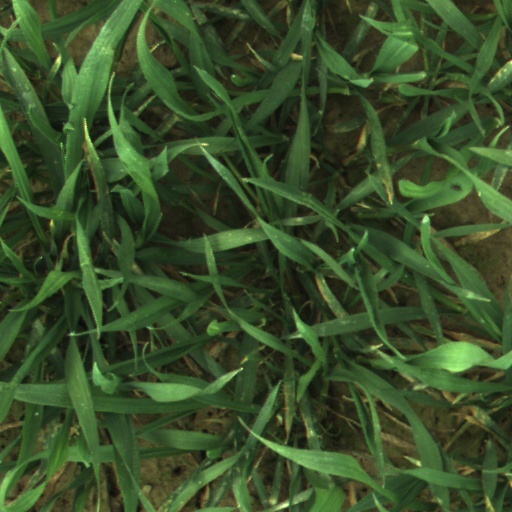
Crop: wheat